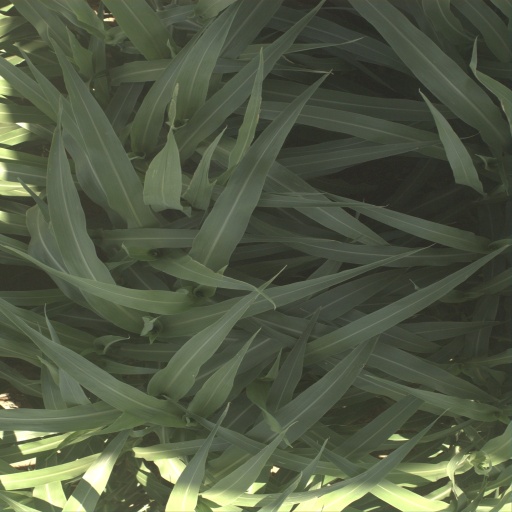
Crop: sorghum